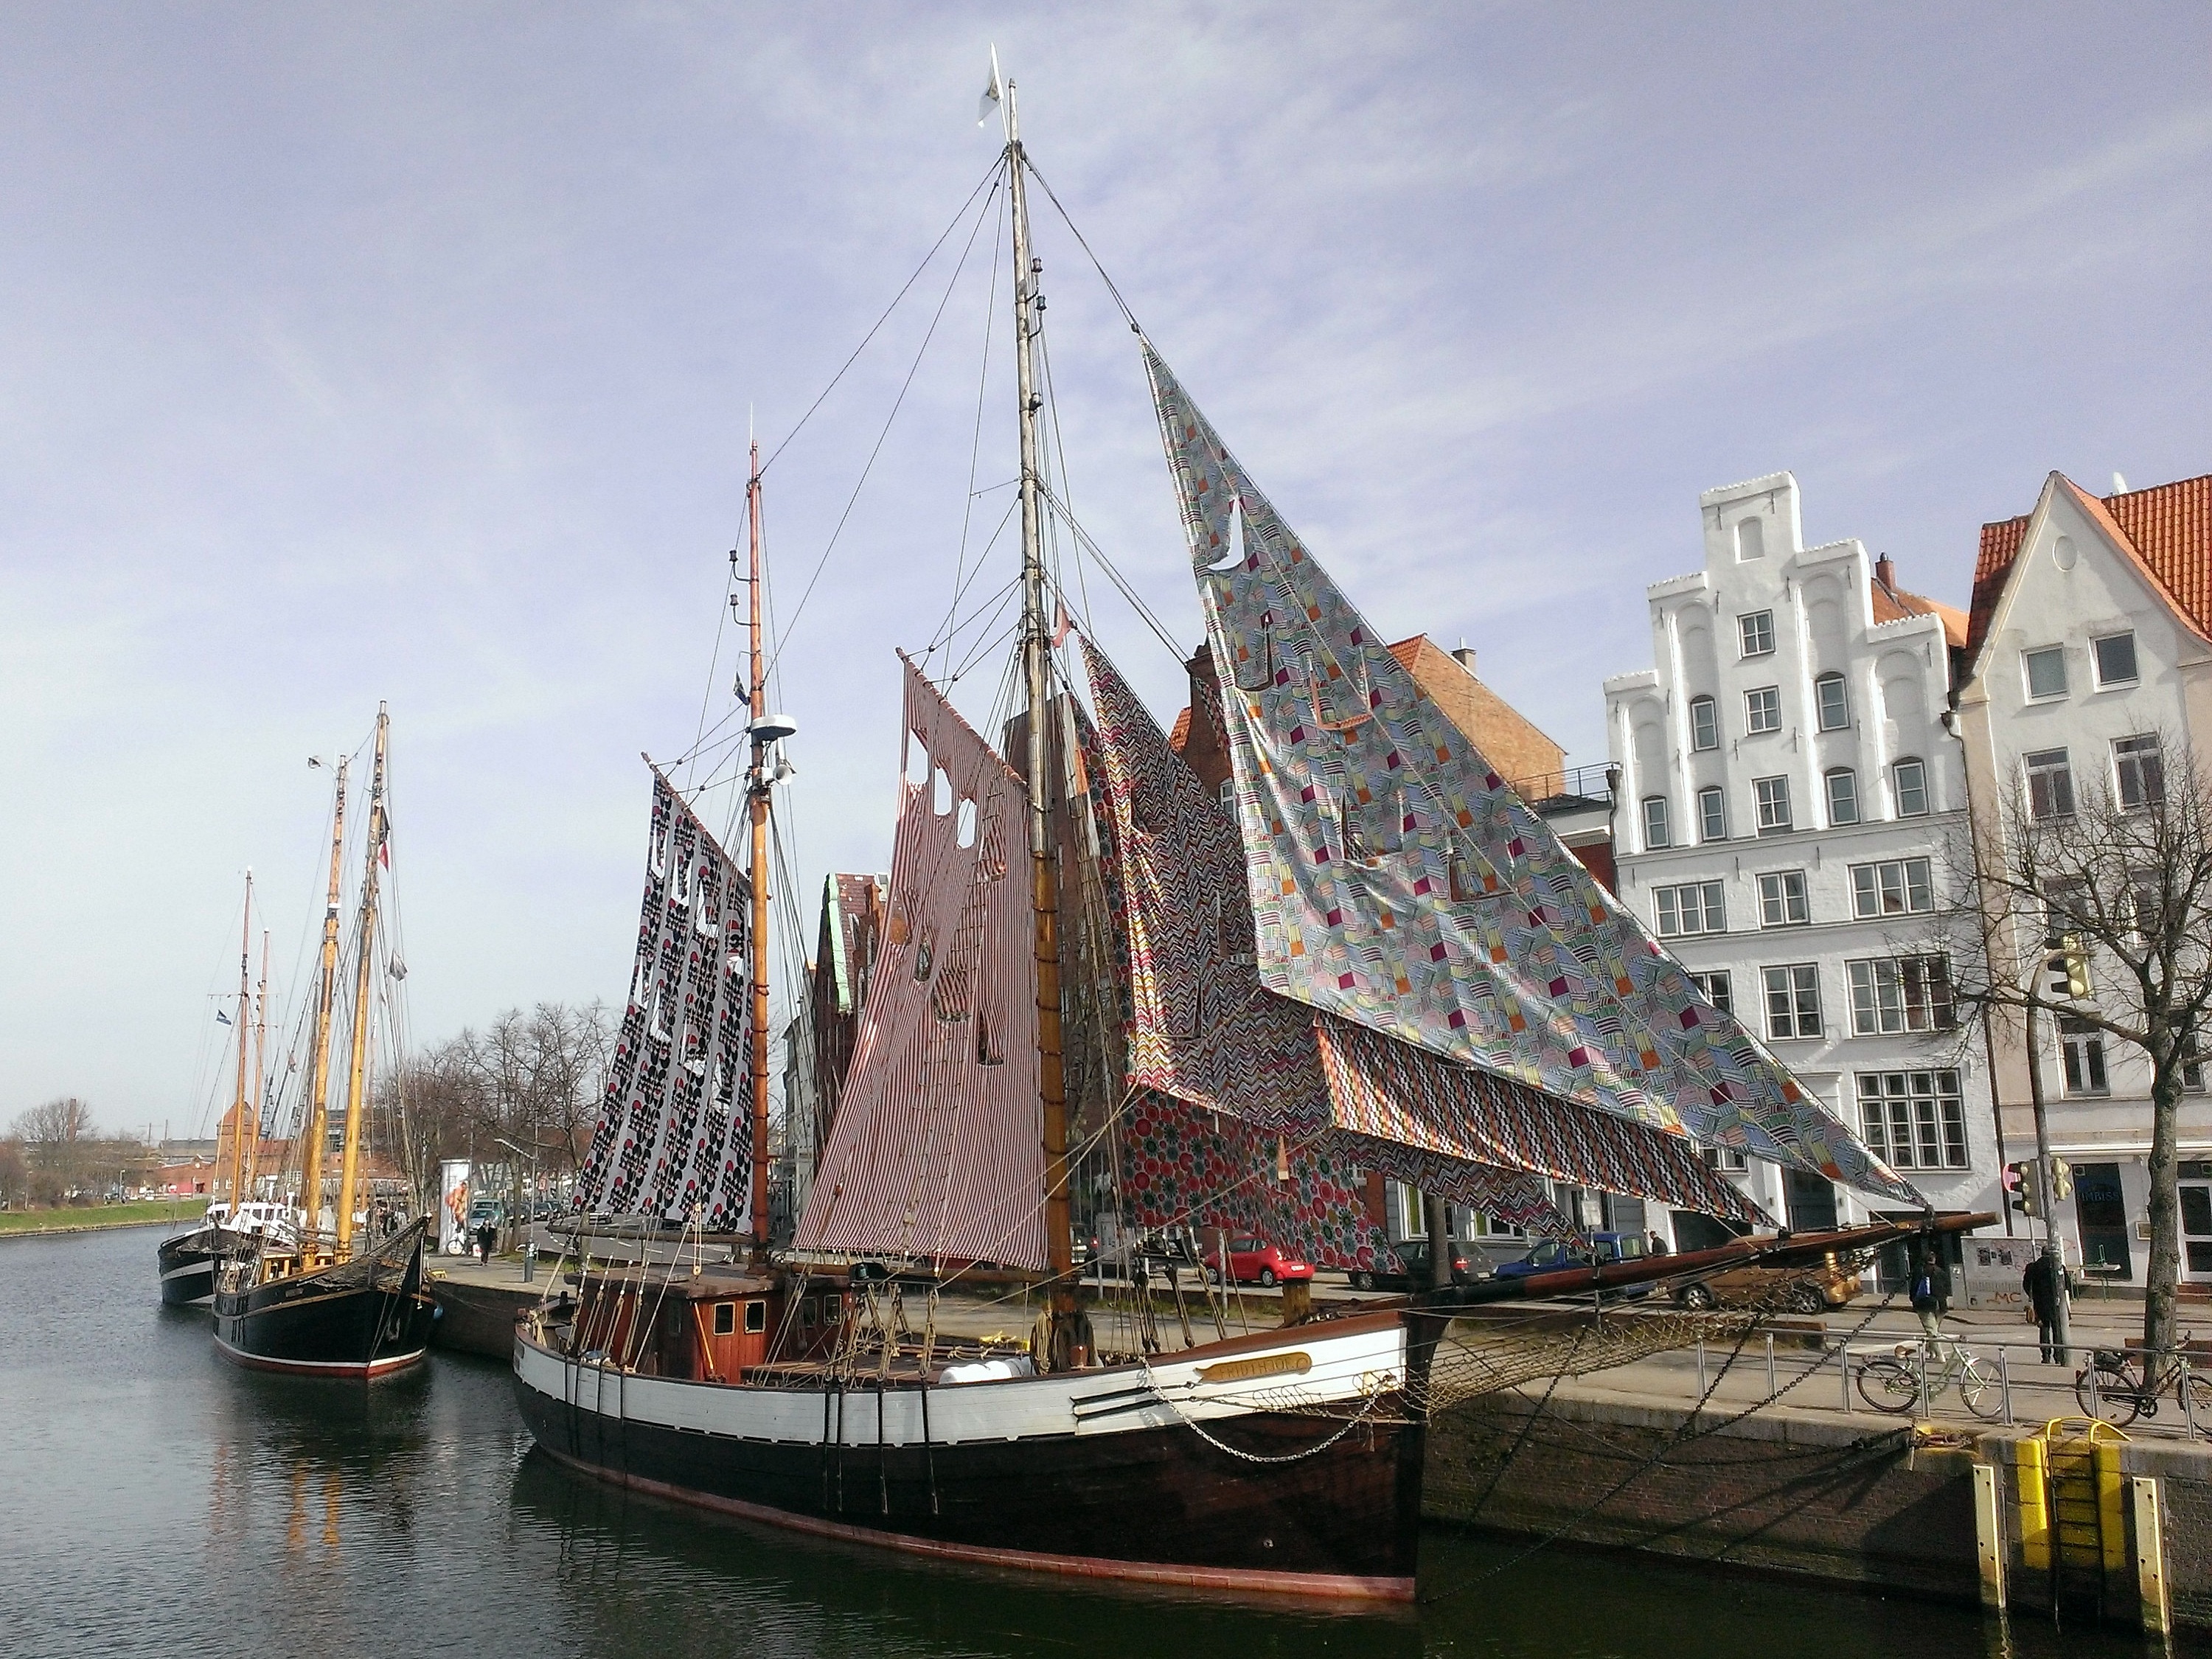
boat, ship, vehicle, mast, sailboat, waterway, sail, watercraft, schooner, sailor, historically, sailing ship, tall ship, galleon, lubeck, caravel